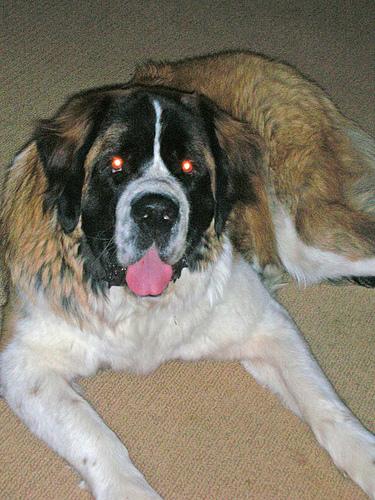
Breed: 211-n000068-Saint_Bernard